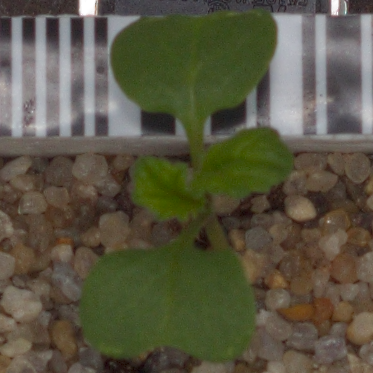
Label: charlock